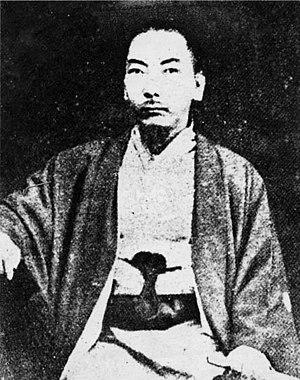
Cet article présente l'histoire des îles Ryūkyū, archipel situé au sud-ouest des quatre principales îles du Japon.
Shō Tai, né le 3 août 1843 à Shuri et mort le 19 août 1901 à Tokyo, est le dernier souverain du royaume de Ryūkyū du 8 juin 1848 au 10 octobre 1872, puis le chef du domaine de Ryūkyū jusqu'au 11 mars 1879.